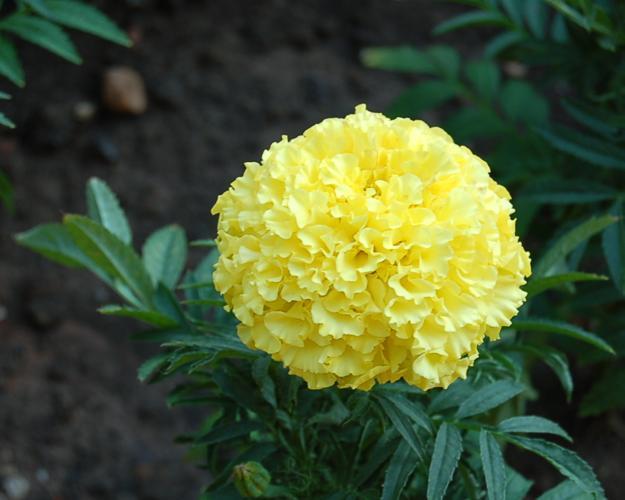
Label: marigold